Municipal horse

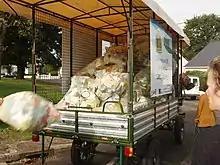
Horse-drawn trailer for waste collection in Questembert.

Tourism plays a significant role in the initiatives involving municipal horses, with 85% of French horse-drawn transport associated with this sector, according to 2015 data. This trend reflects both the high volume of tourist activity in France and the growing preference among visitors for a slower, more immersive vacation experience. Many major tourist sites have established horse-drawn shuttles to transport visitors to heritage locations while preserving the surrounding landscape. Some programs also allow tourists without prior equestrian experience to ride horses for the first time. Additionally, there are plans to develop horse-drawndrawn wine tourism, as horse-drawn carriages are particularly well-suited for tours of vineyards.